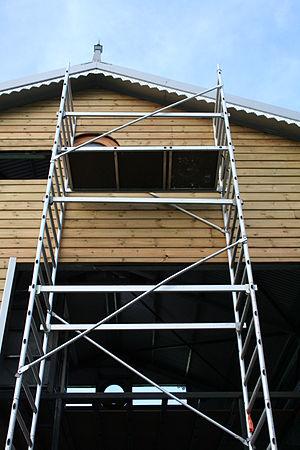
Un échafaudage est une construction temporaire constituée de ponts, de passerelles ou de plates-formes soutenus par une charpente en bois, en acier ou en aluminium. Il est destiné à permettre l'accès des artisans du matériel en tous points d'un bâtiment à édifier ou à réparer.